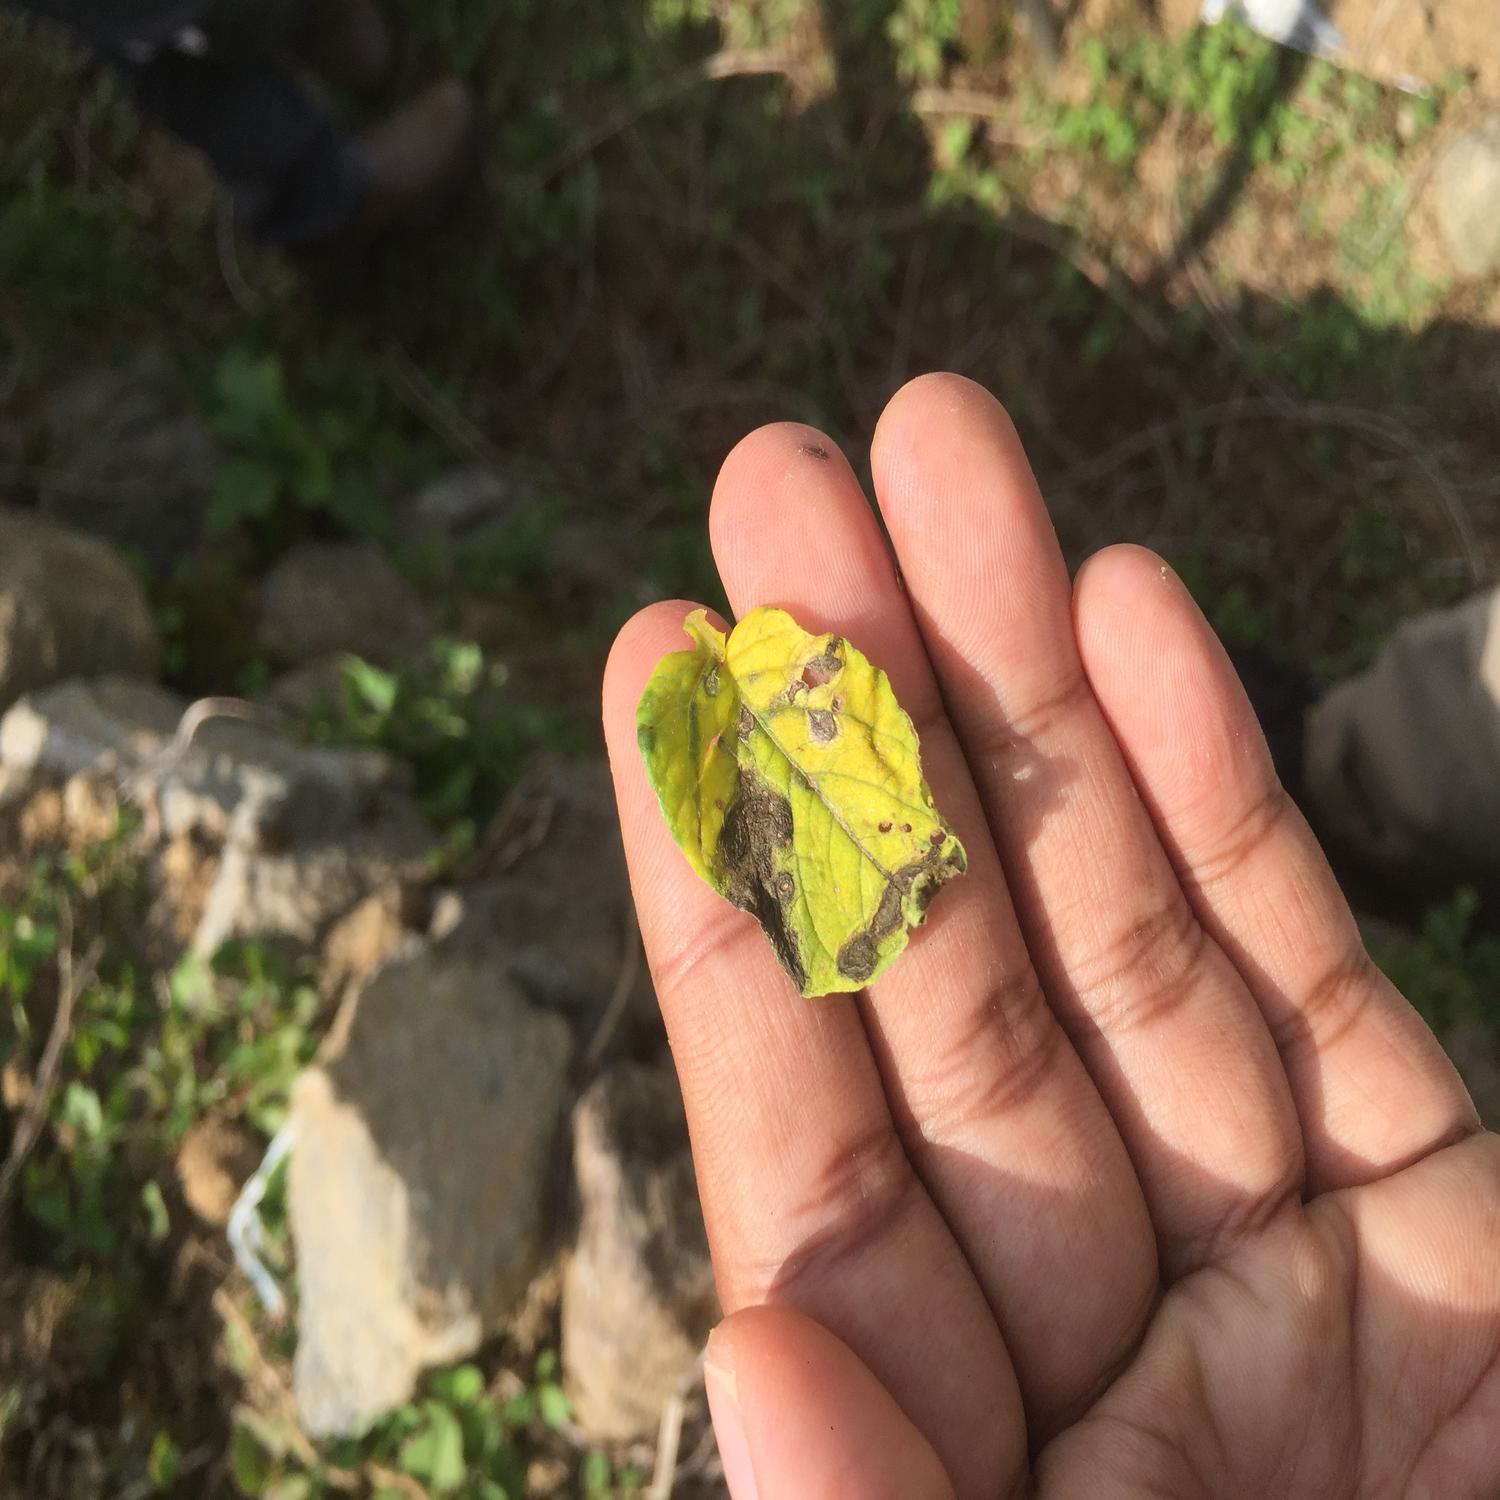
Label: Fungi